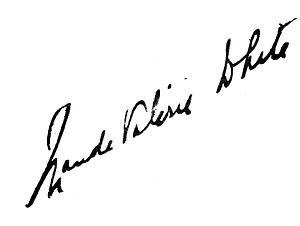
Signature manuscrite de Maude Valérie White (1855 – 1937) en première page d’un recueil de musique pour enfants. Le recueil a été édité en 1882.
Maude Valérie White, née le 23 juin 1855 et morte le 2 novembre 1937, est une compositrice britannique née française. Elle est l’une des plus populaires de l’ère victorienne.